Salt (2010 film)

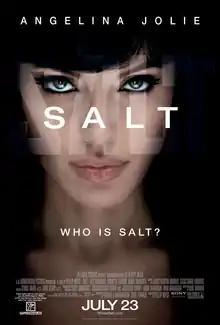
Theatrical release poster

Salt is a 2010 American action thriller film directed by Phillip Noyce, written by Kurt Wimmer, and starring Angelina Jolie, Liev Schreiber, Daniel Olbrychski, August Diehl, and Chiwetel Ejiofor. Jolie plays CIA operative Evelyn Salt, who is accused of being a Russian sleeper agent and goes on the run to try to clear her name.